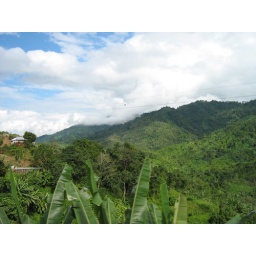
Very scarcely populated. Bananas in the wild. most of the hills covered in banana plants